6th Missouri Infantry Regiment (Confederate)

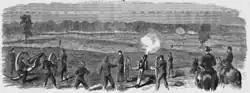
Battle of Champion Hill

The 6th Missouri Infantry was an infantry regiment of the Confederate States Army during the American Civil War. The regiment was formed on August 26, 1862, when two existing units were combined. Later that year, the regiment was then lightly engaged at the Battle of Iuka and saw heavy action at the Second Battle of Corinth. In 1863, the regiment was engaged at the Battle of Port Gibson, and was part of a major charge at the Battle of Champion Hill. After a defeat at the Battle of Big Black River Bridge, the regiment took part in the siege of Vicksburg, where it saw heavy fighting. The siege of Vicksburg ended on July 4 with a Confederate surrender; after being exchanged, the regiment combined with the 2nd Missouri Infantry to form the 2nd and 6th Missouri Infantry (Consolidated). The 6th Missouri Infantry ceased to exist as a separate unit.